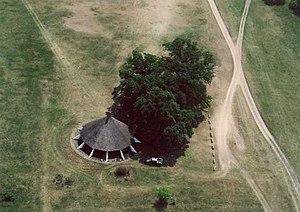
Bugac est un village et une commune du comitat de Bács-Kiskun en Hongrie. Sa population s'élève à 2 869 habitants au 1ᵉʳ janvier 2009.